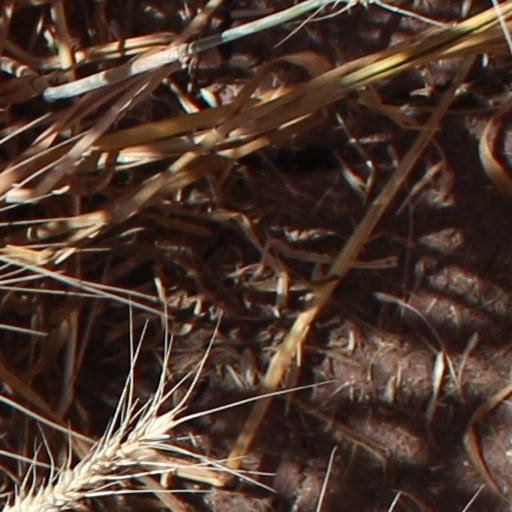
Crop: wheat